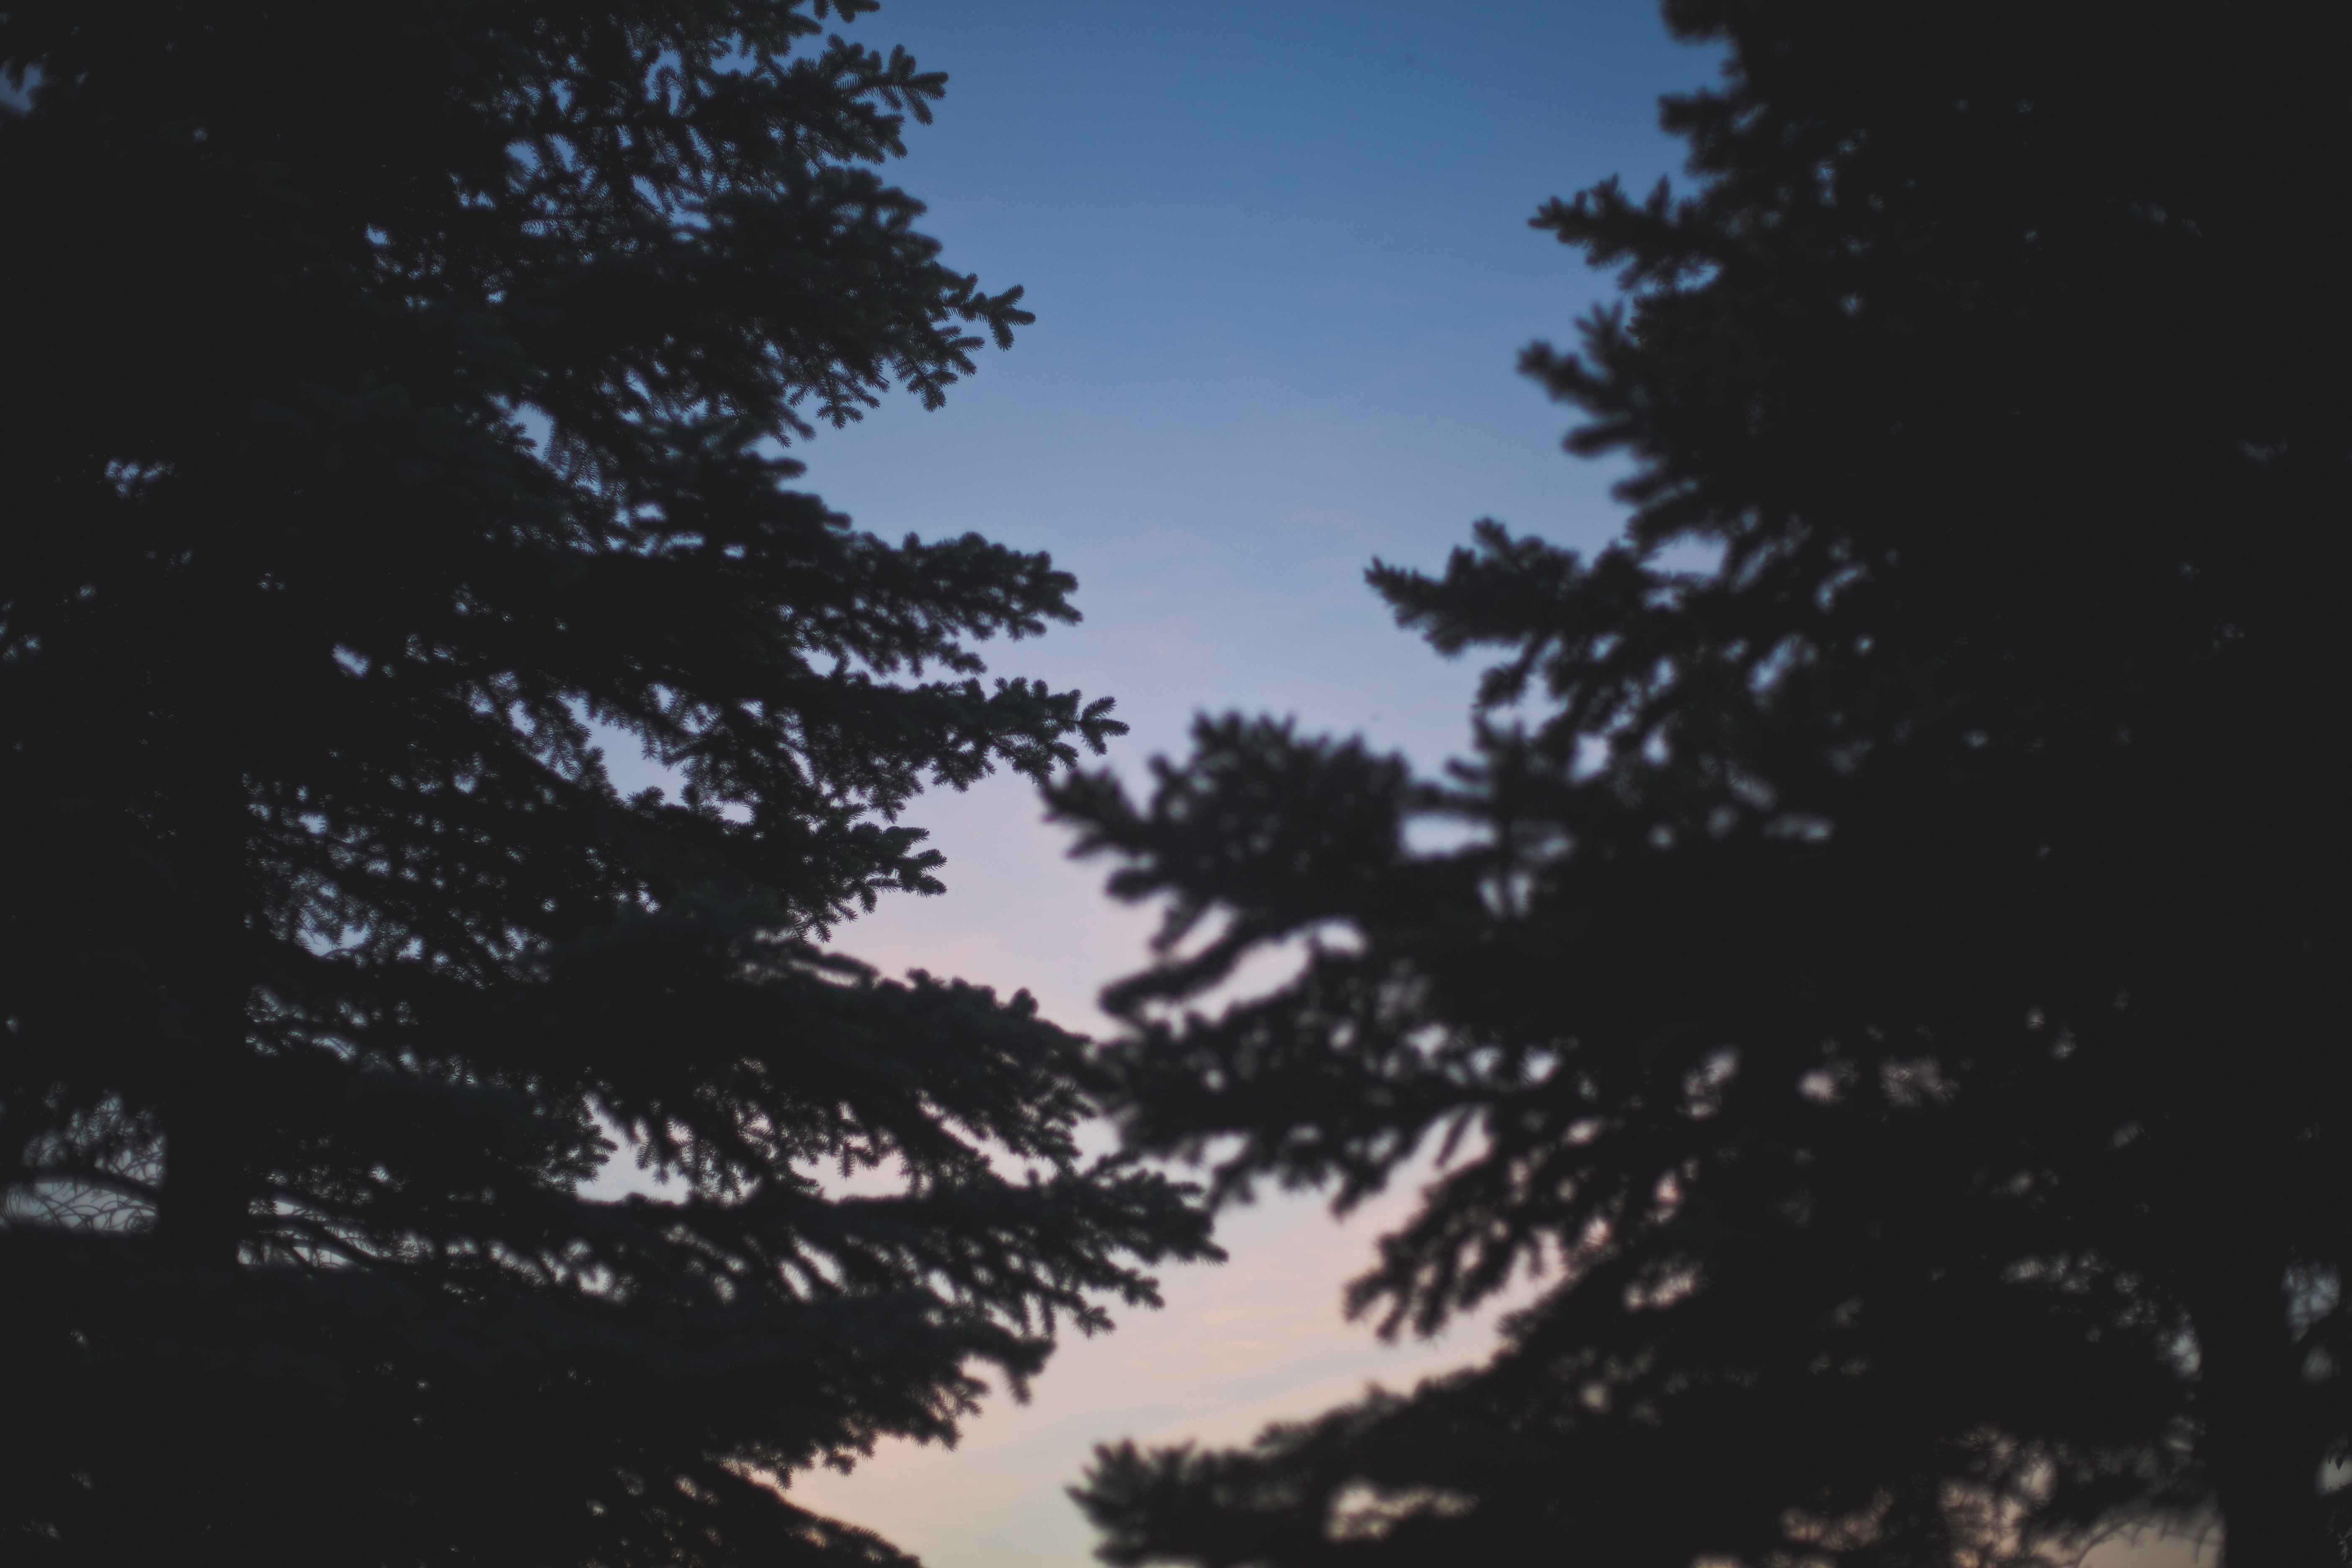
tree, nature, branch, silhouette, cloud, sky, sunset, sunlight, atmosphere, dusk, shadow, darkness, trees, woody plant